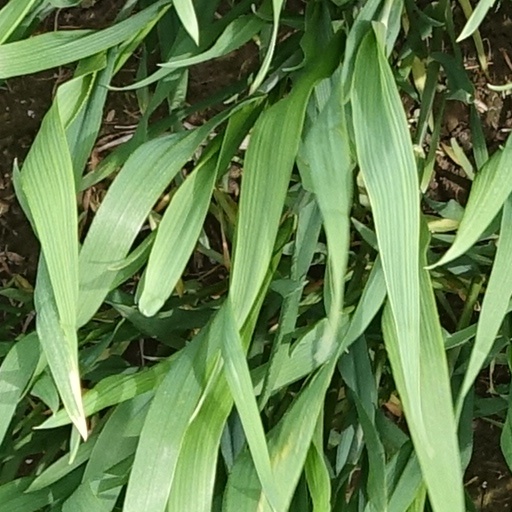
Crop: wheat